William Steele (Confederate general)

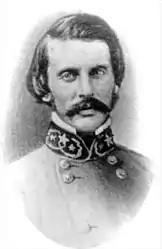
Steele in uniform,

On May 30, 1861, Steele resigned his Regular Army commission and moved to Texas. Choosing to follow the Confederate cause and his adopted home state, he entered the Confederate States Army as a colonel in the 7th Texas Cavalry on October 29. His first assignment was heading the Confederate forces in Mesilla during the New Mexico Campaign.